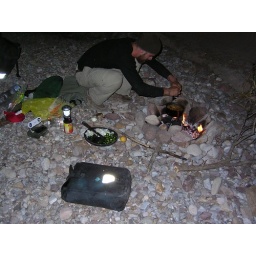
After cutting up the veg on a firsbee with a survival knife on a dry lake bed by the light of the fire!